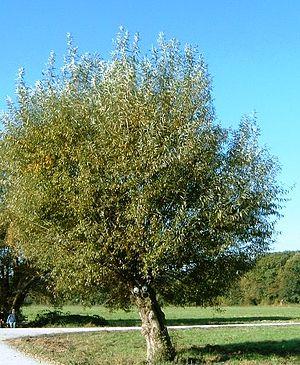
Friedrich Karl Waechter est un dessinateur, caricaturiste et auteur de livres pour enfants et de pièces de théâtre allemand.